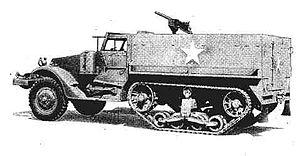
L’autochenille blindée - Half-track en anglais - fut le premier véhicule de transport de troupes de l'US Army à être employé opérationnellement. Il fut construit et utilisé intensivement durant la Seconde Guerre mondiale et continua sa carrière bien au-delà au Proche-Orient notamment où il fut utilisé sous de nombreuses versions en Israël ou au Liban. Certaines versions sont d'ailleurs encore utilisées aujourd'hui comme le Tsefa. Sa version antiaérienne, le M 16, termine quant à lui sa carrière opérationnelle au milieu des années 1980. Au total, 70 variantes représentant 41 000 véhicules sortirent des usines de Diamond T, White, Autocar et International Harvester. Le concept lui-même, largement utilisé par les Allemands par ailleurs, est abandonné à la fin de la Seconde Guerre mondiale au profit d'engins de reconnaissance, tracteurs ou transports de troupes entièrement chenillés ou à roues. Il n'a pas de suite à proprement parler bien que certains matériels soviétiques comme le BTR-152 aient un air de famille indéniable.